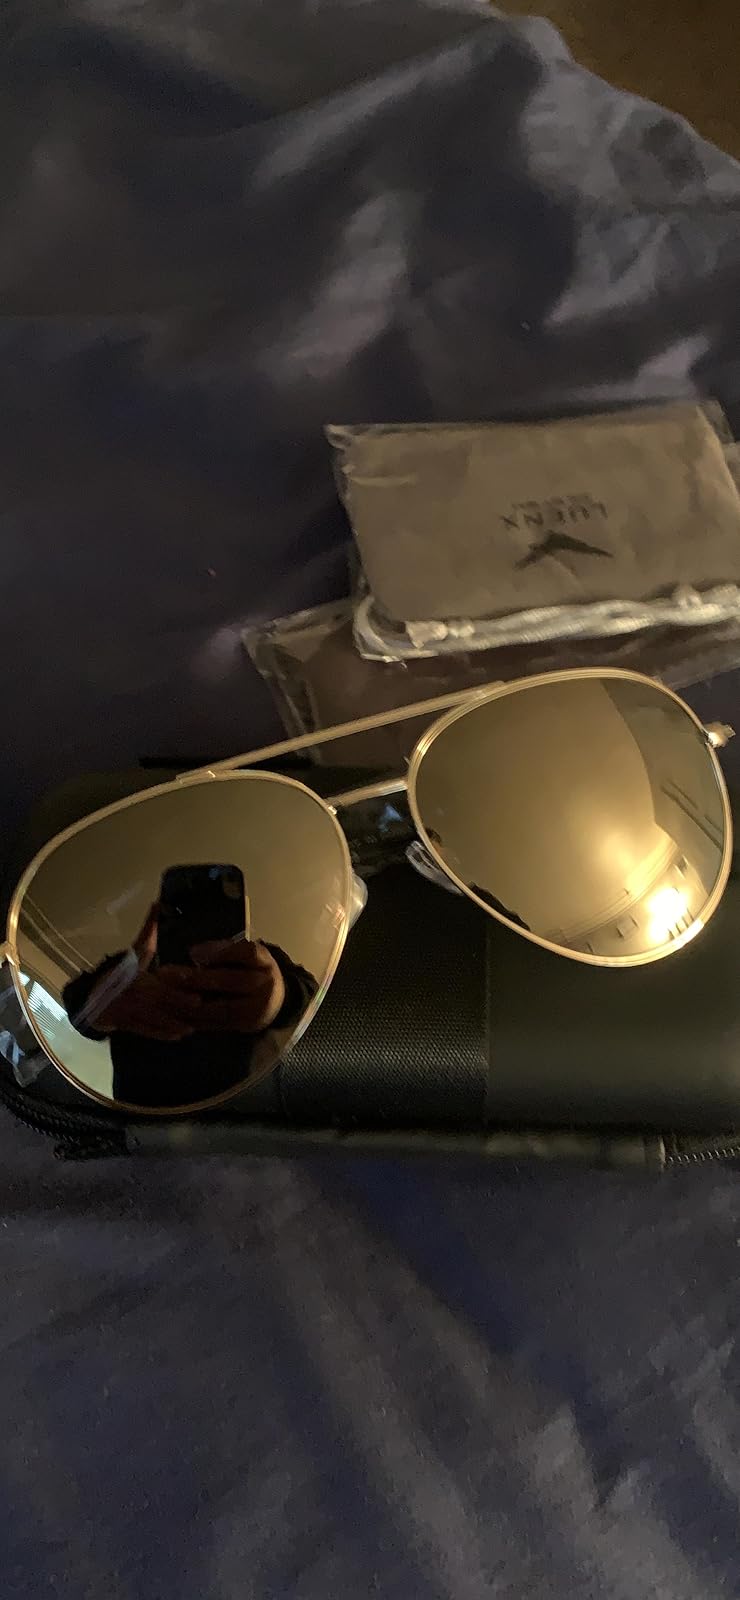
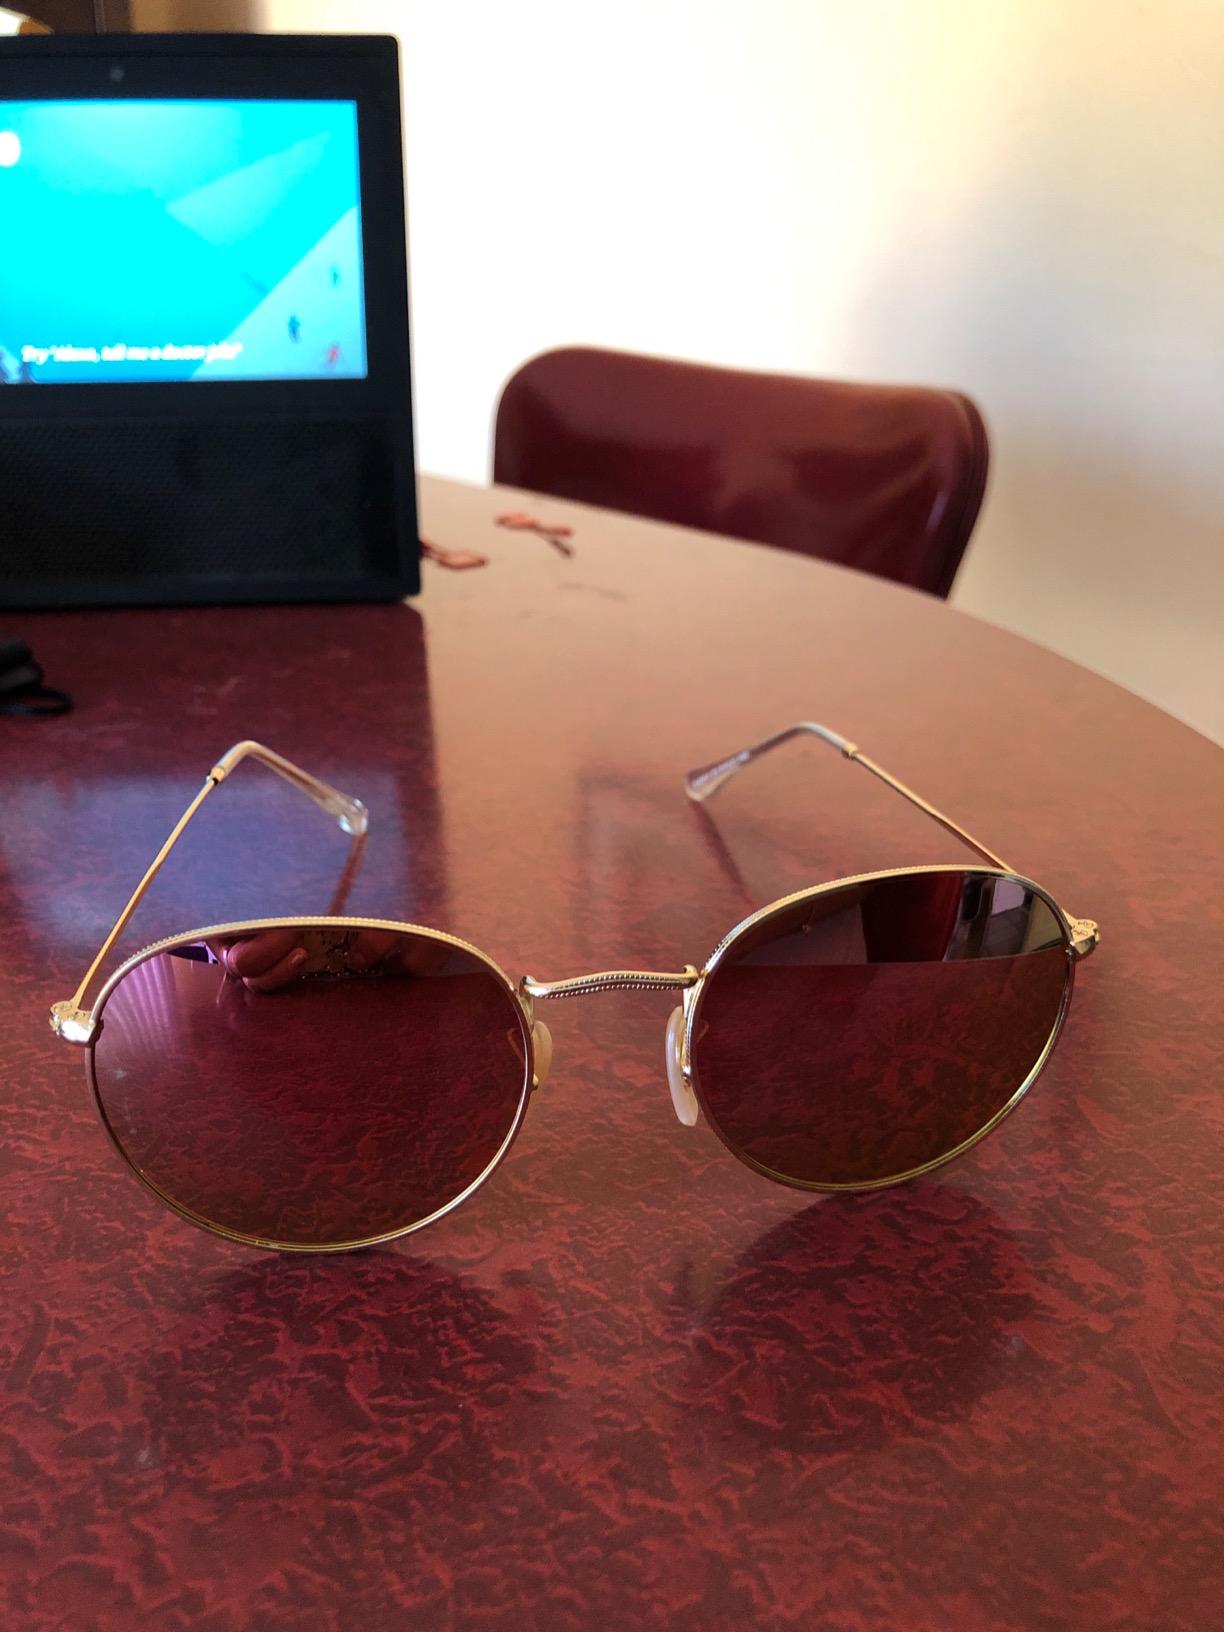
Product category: accessories_sunglasses
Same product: no